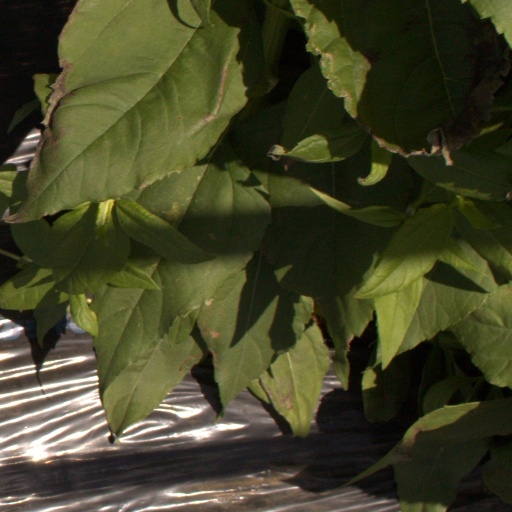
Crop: Jerusalem artichoke